Imperial Guard (Napoleon I)

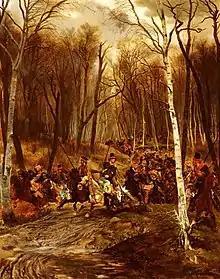
Cossacks Attacking a squadron of the Guards of Honour, c.1813

The regiment called the "Régiment de Chevau-Légers Polonais de la Garde" was created in 1807 after the 1806 defeat of the Allies, and the French creation of the Duchy of Warsaw. In 1811, with the raising of the Dutch Lancers of the Guard, the regiment was renamed "1 Régiment de Chevau-Legers-Lanciers de la Garde Impériale".